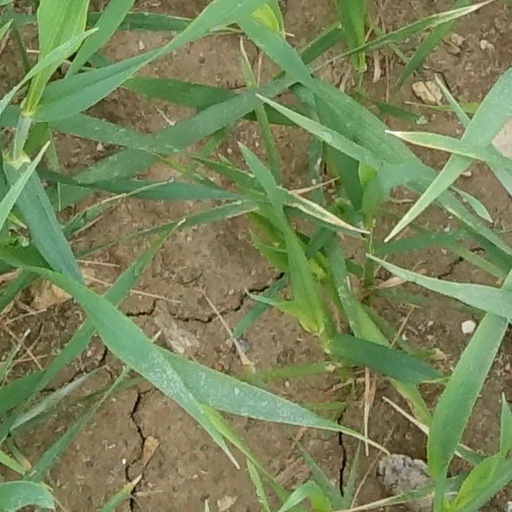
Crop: wheat